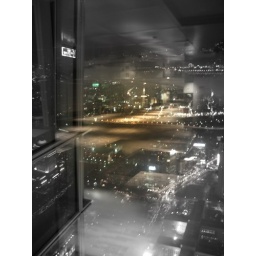
Floating in the sky - vision from the 101 tower in Taipei